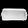
Label: Bag